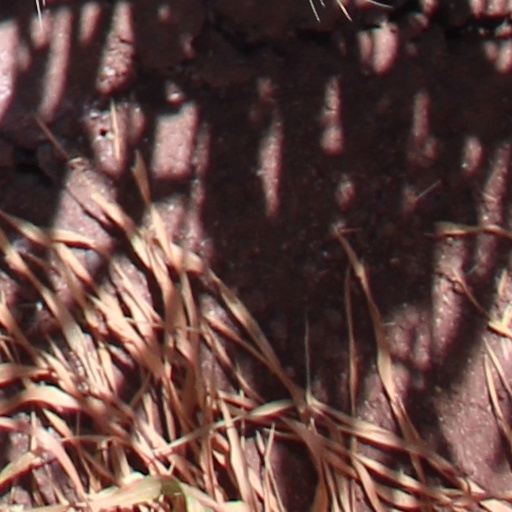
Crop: wheat